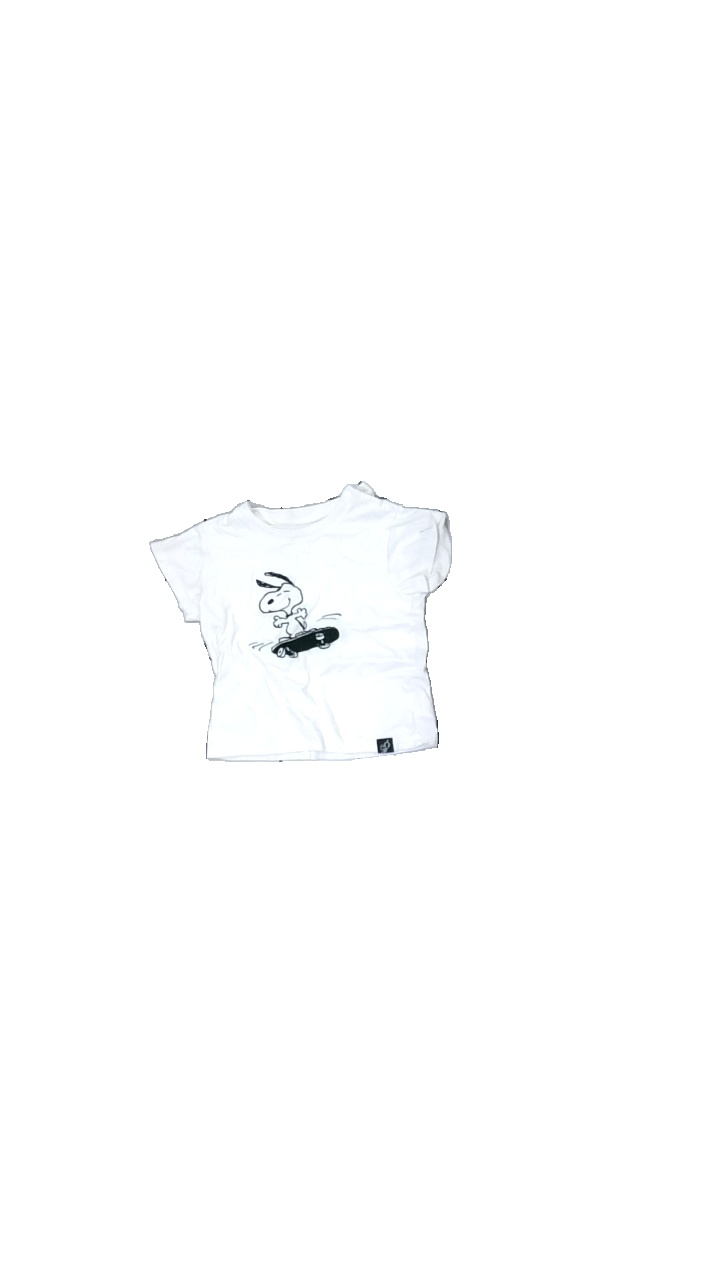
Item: T-shirt (Children)
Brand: Missing
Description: white childrens t-shirt with cartoon on
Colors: White, Blue
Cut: Regular, C-collar
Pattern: Embroidered
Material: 100% Cotton
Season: All
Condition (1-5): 2
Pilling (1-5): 5
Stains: Major
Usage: Recycle
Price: <50